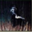
Label: skunk